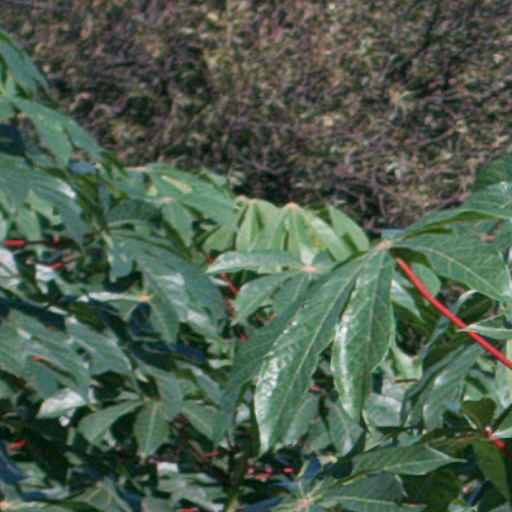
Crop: cassava